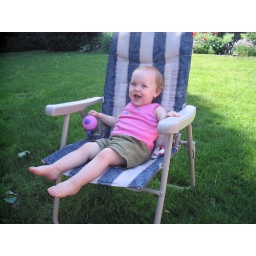
Sitting in the big girl chair